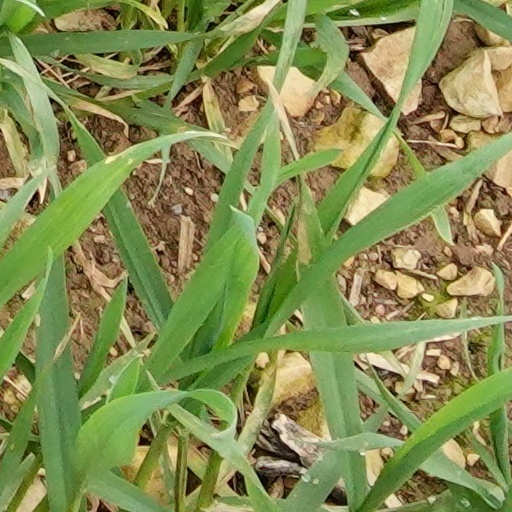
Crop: wheat